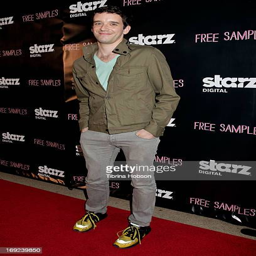
actor attends the premiere at laemmle noho